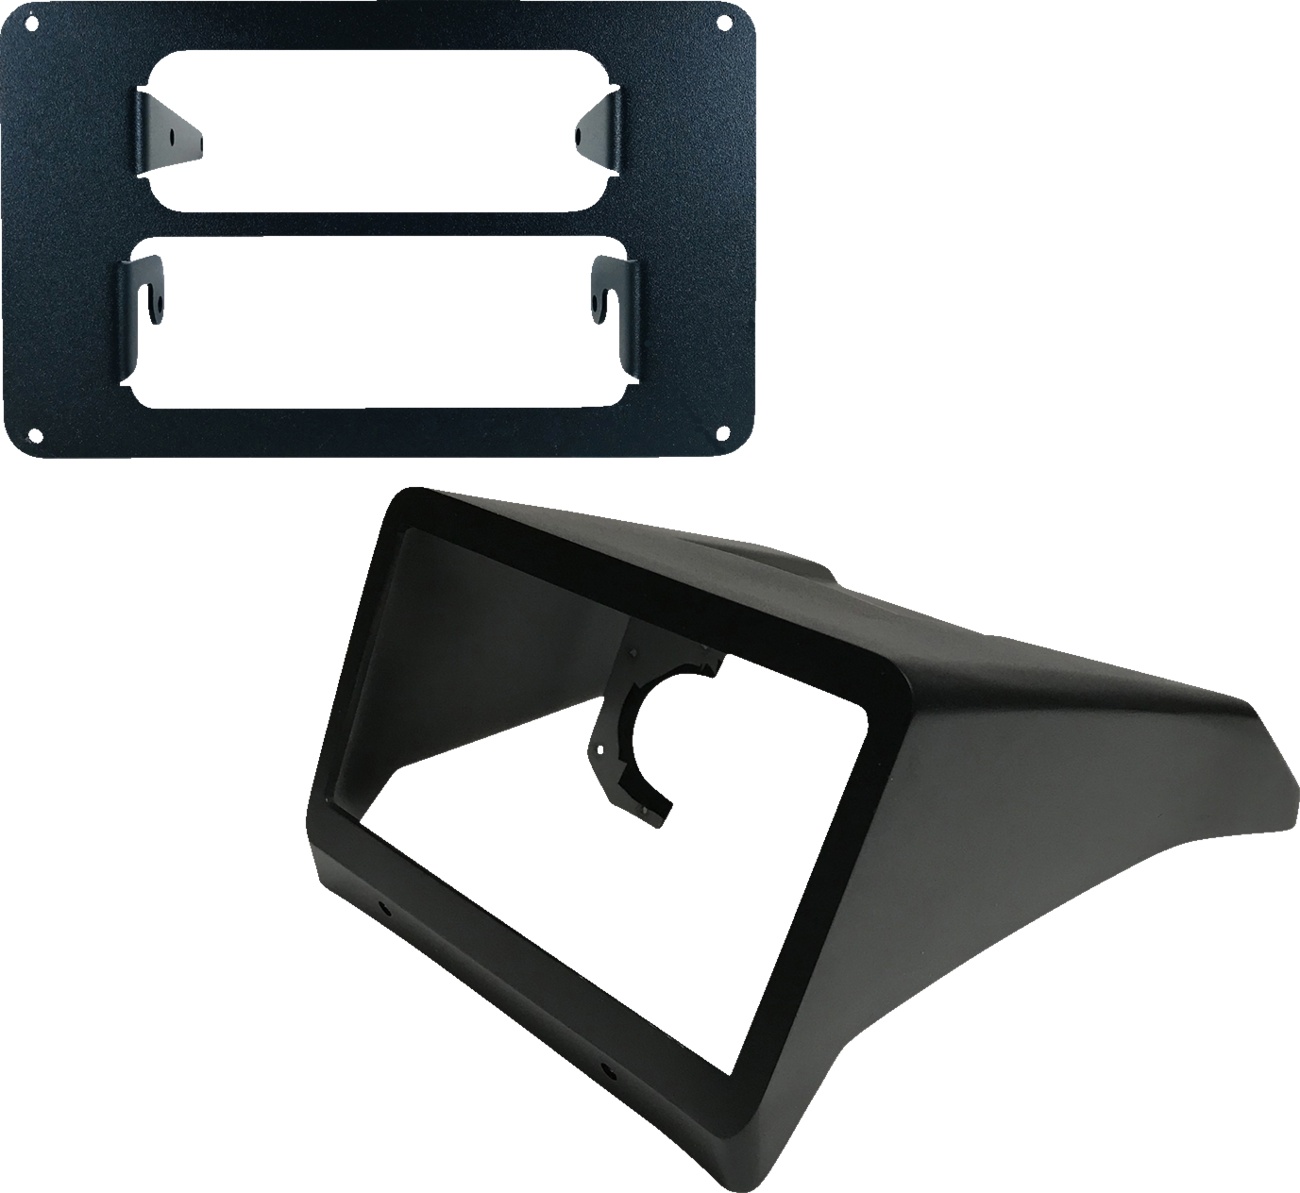
NAVATLAS Mount Kit - Can-Am X3 X3KIT30
Dash kit for the NavAtlas DXU1100DVR digital media receiver Matches color and texture of interior
Brand: NAVATLAS
Category: Electronics > Audio > Audio Accessories > Satellite Radio Accessories > Satellite Radio Mounts & Brackets